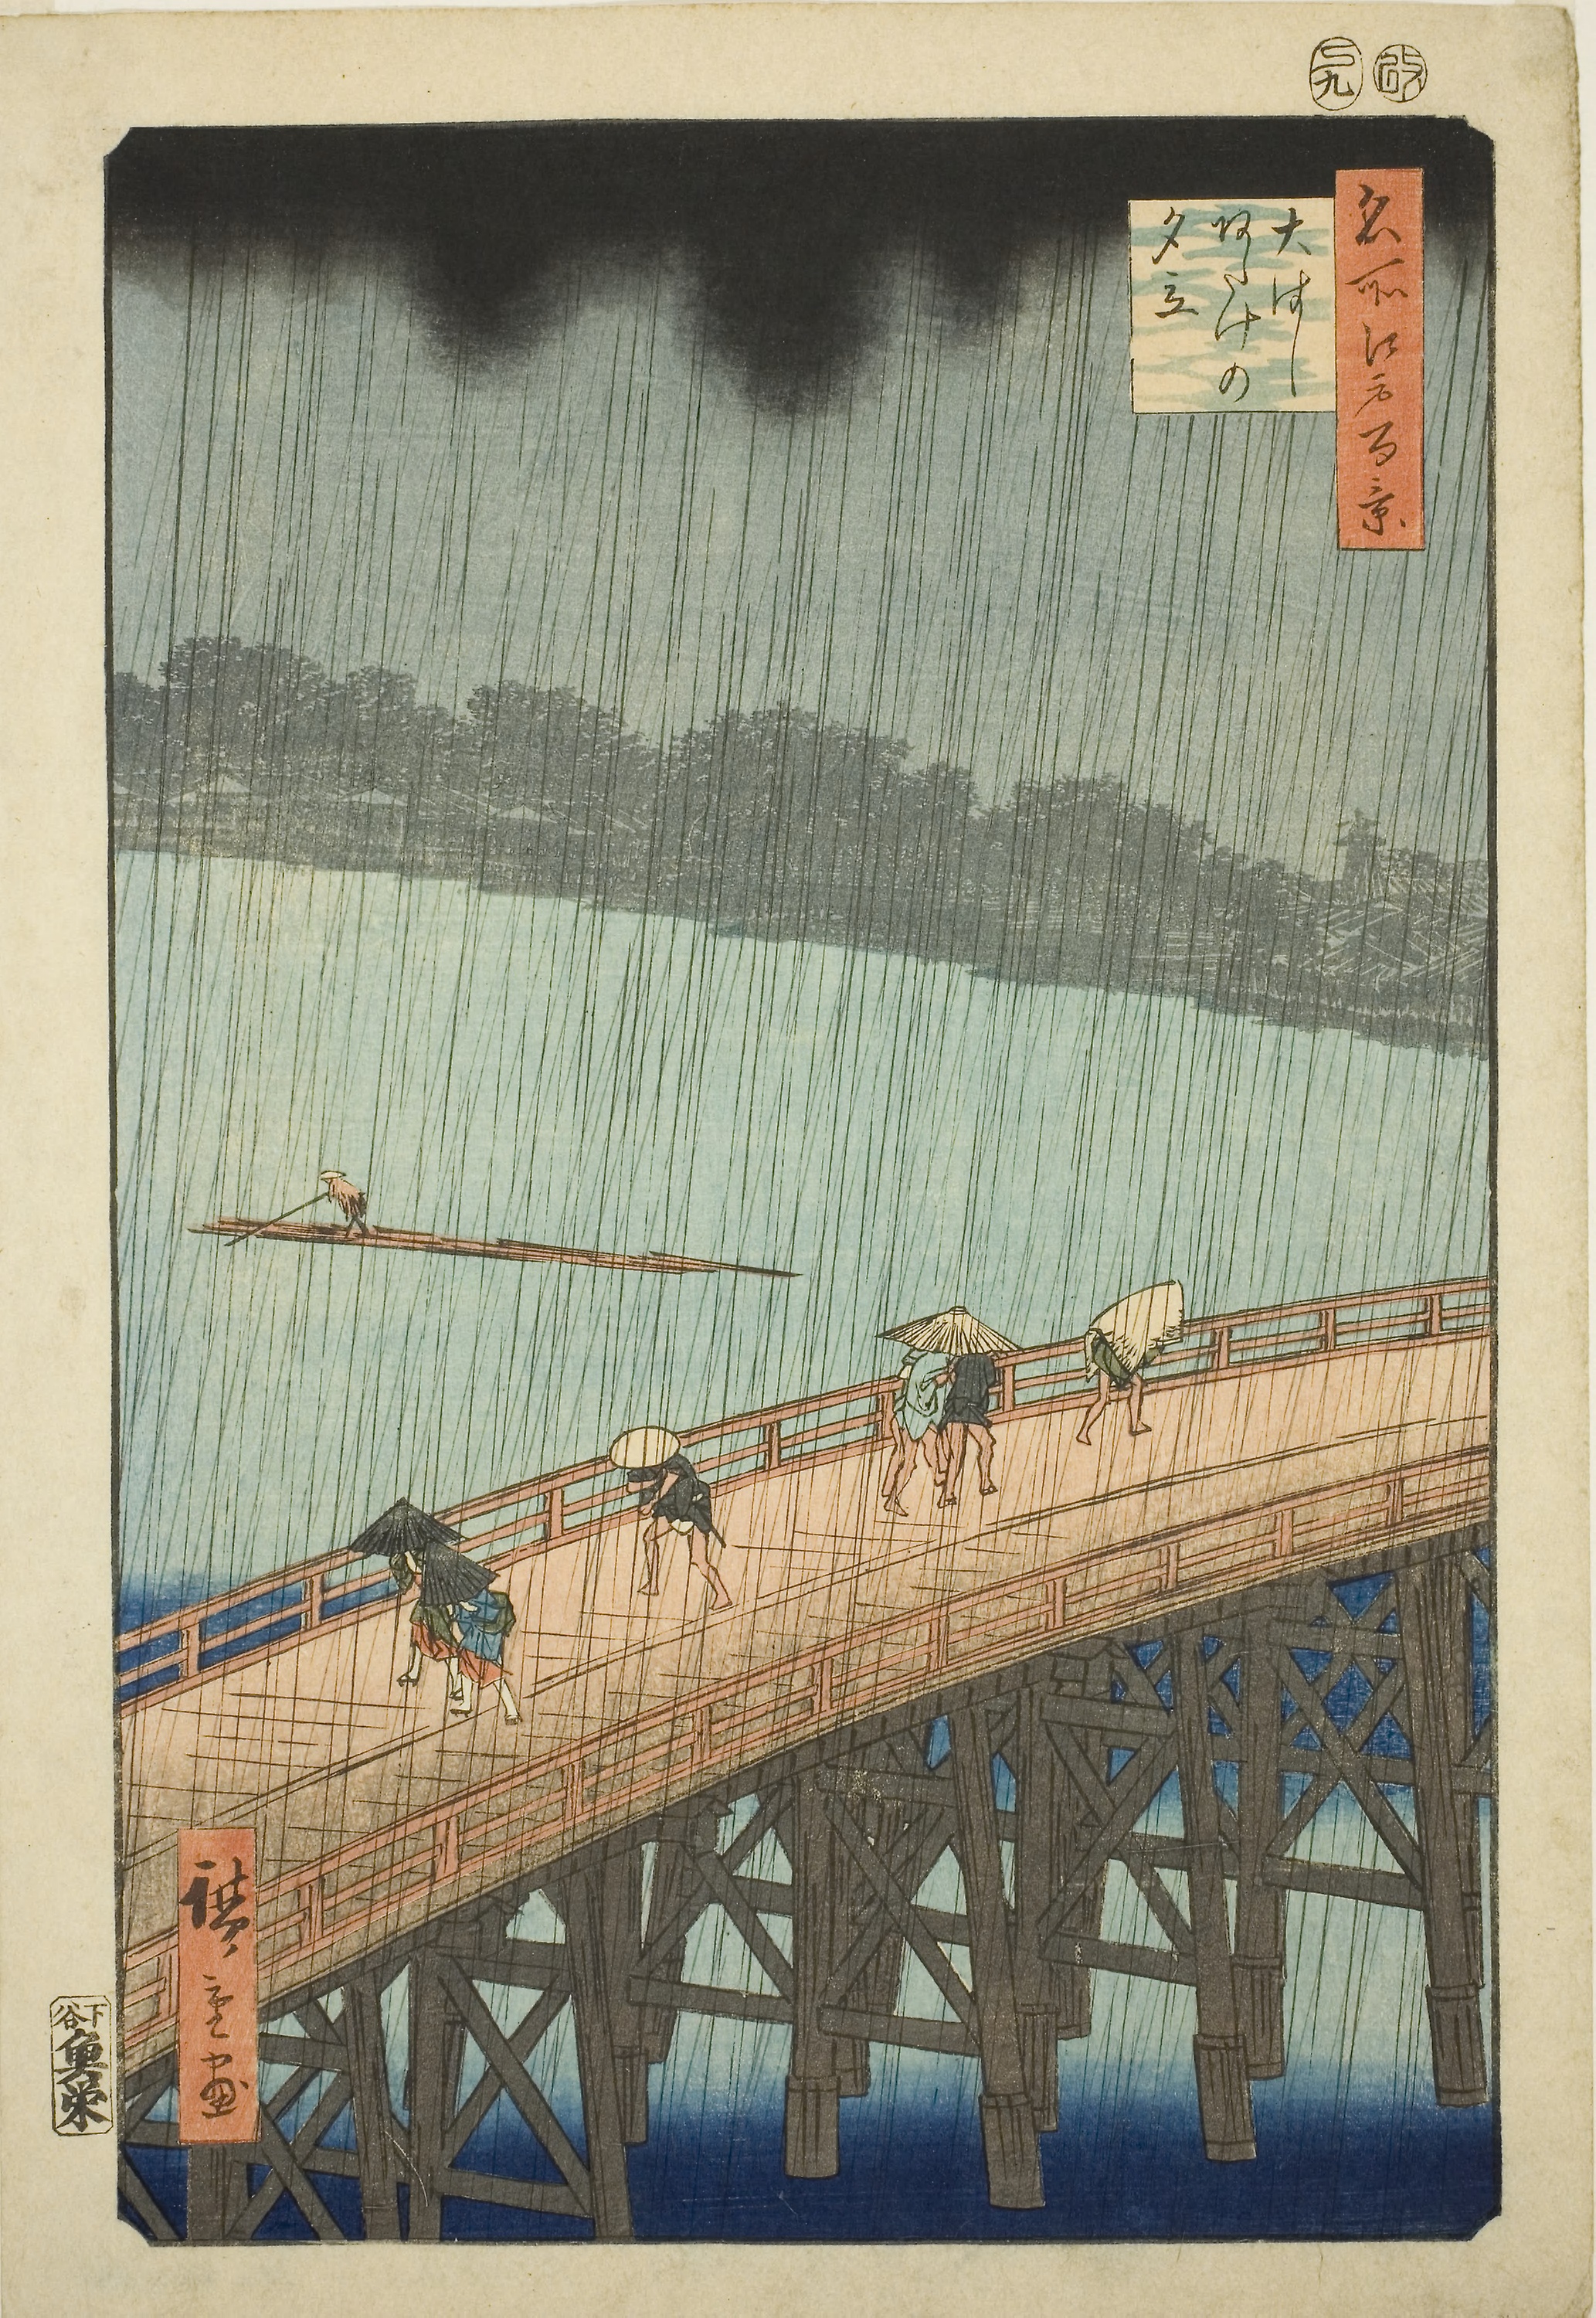
turquoise, wood, bridge, art